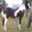
Label: horse